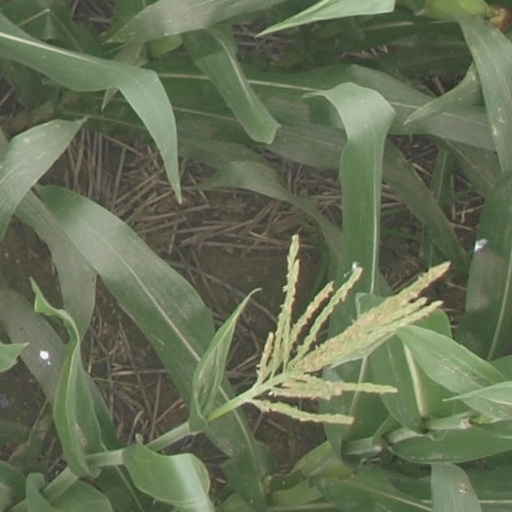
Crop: maize; corn